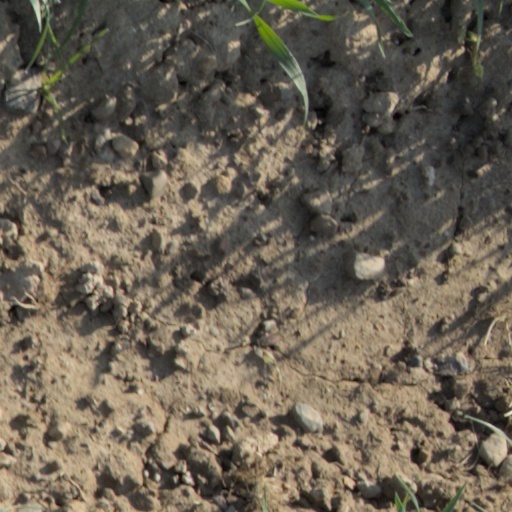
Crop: wheat